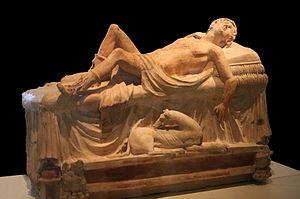
Le Musée grégorien étrusque fait partie des Musées du Vatican. Il a été fondé par le pape Grégoire XVI et inauguré le 2 février 1837 afin de recueillir les œuvres provenant des fouilles archéologiques initiées au début du XIXᵉ siècle dans les villes de l'Étrurie, qui à l'époque faisaient partie de l'État pontifical.